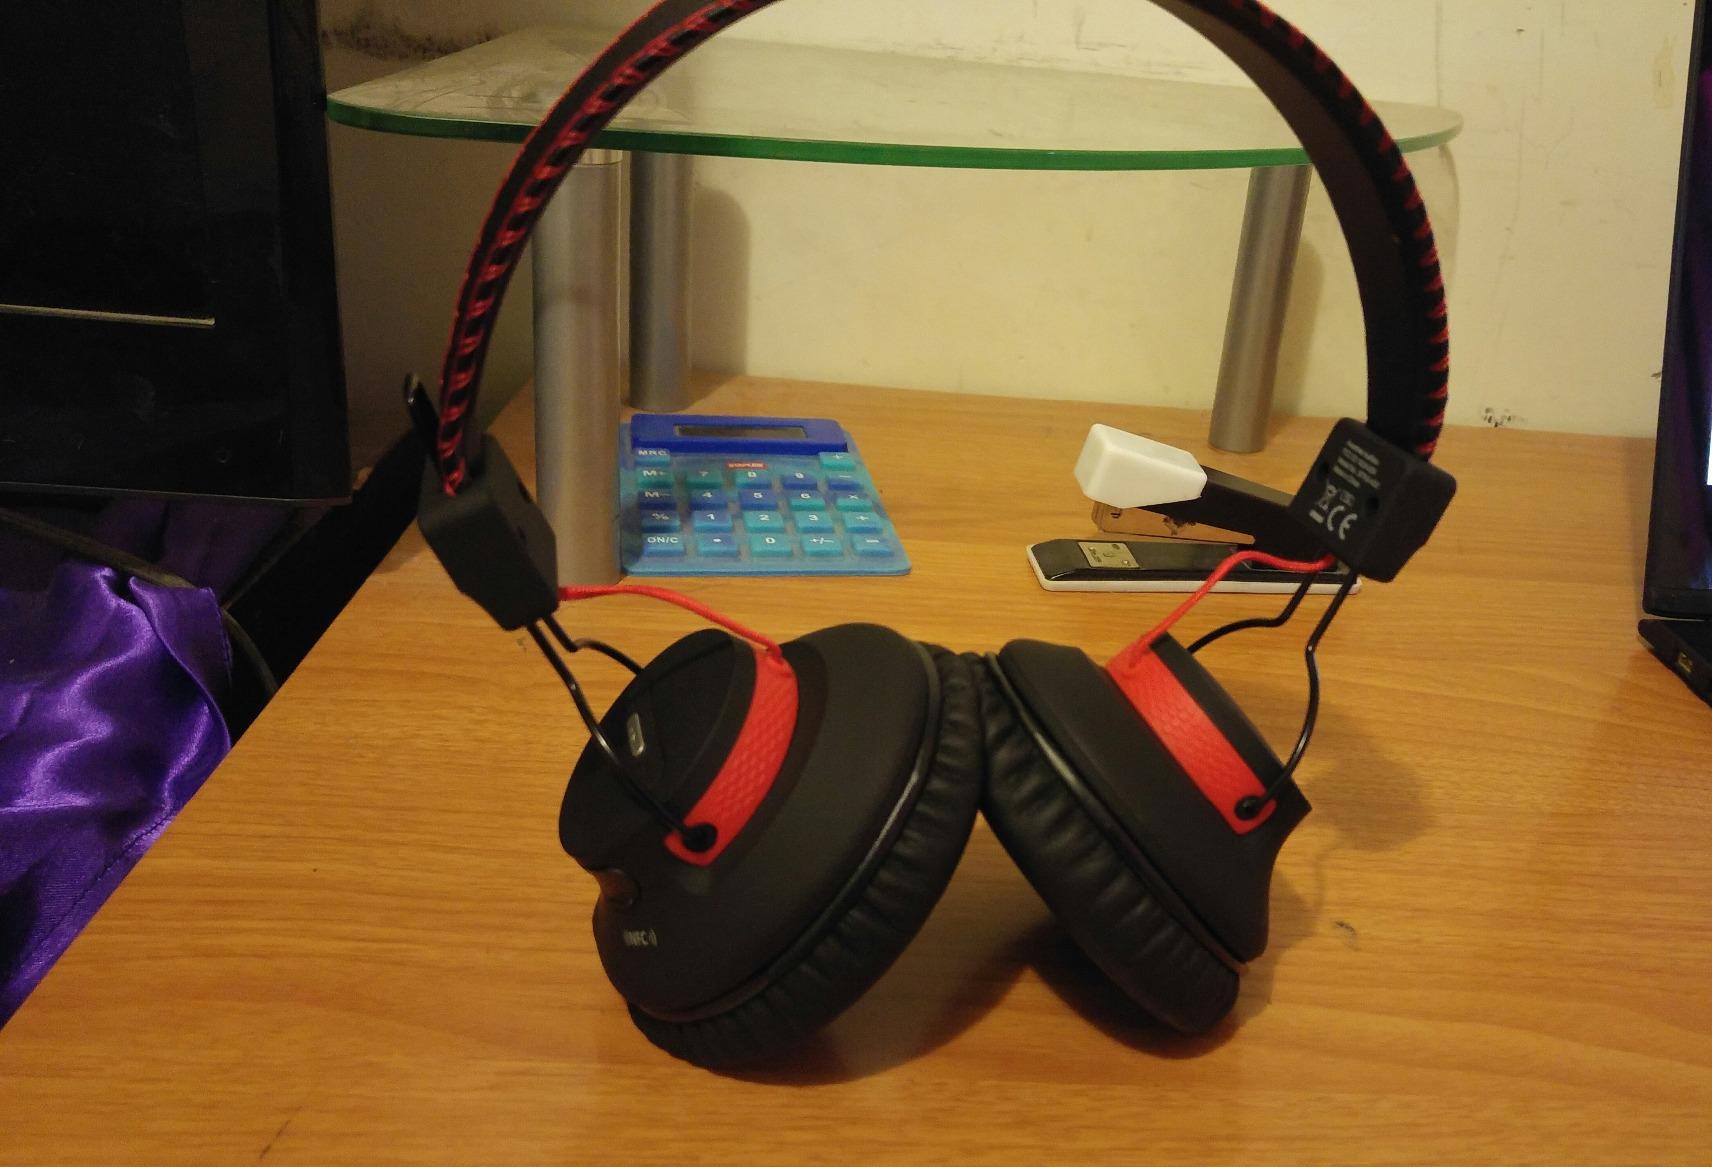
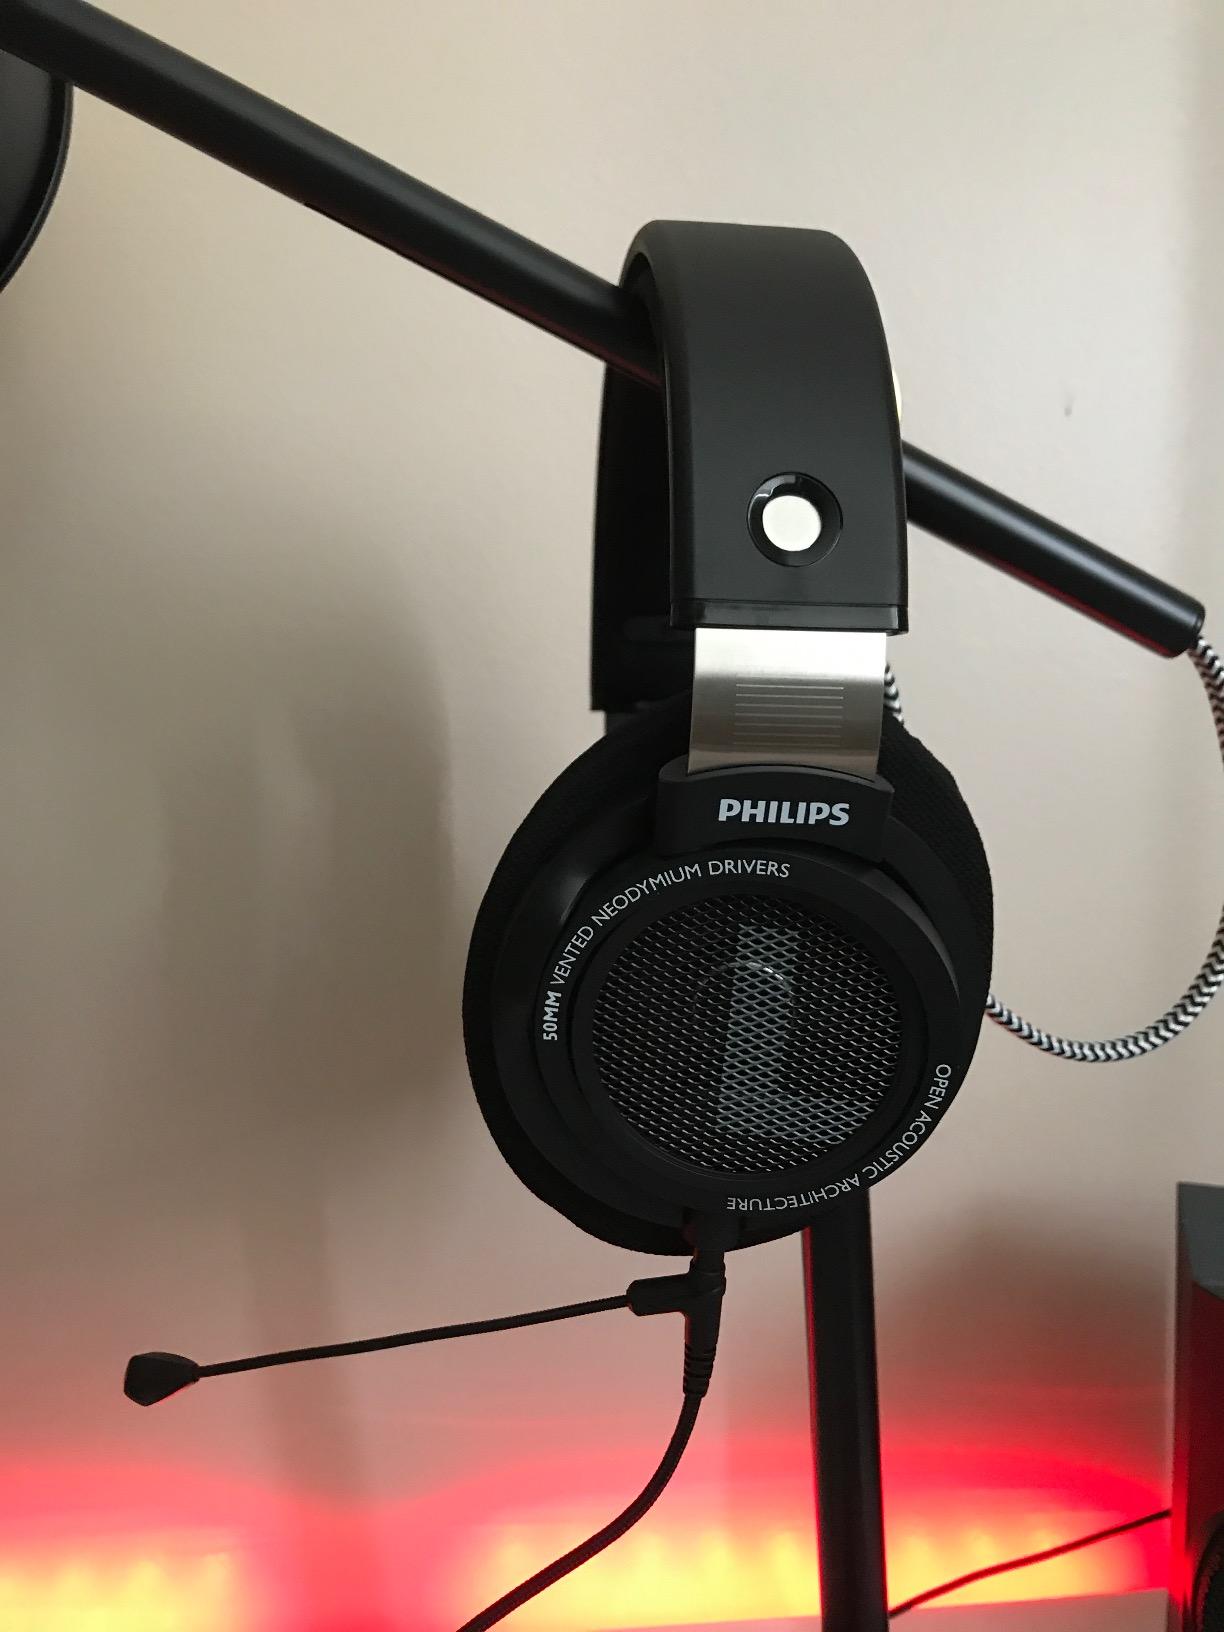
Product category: headphones
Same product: no